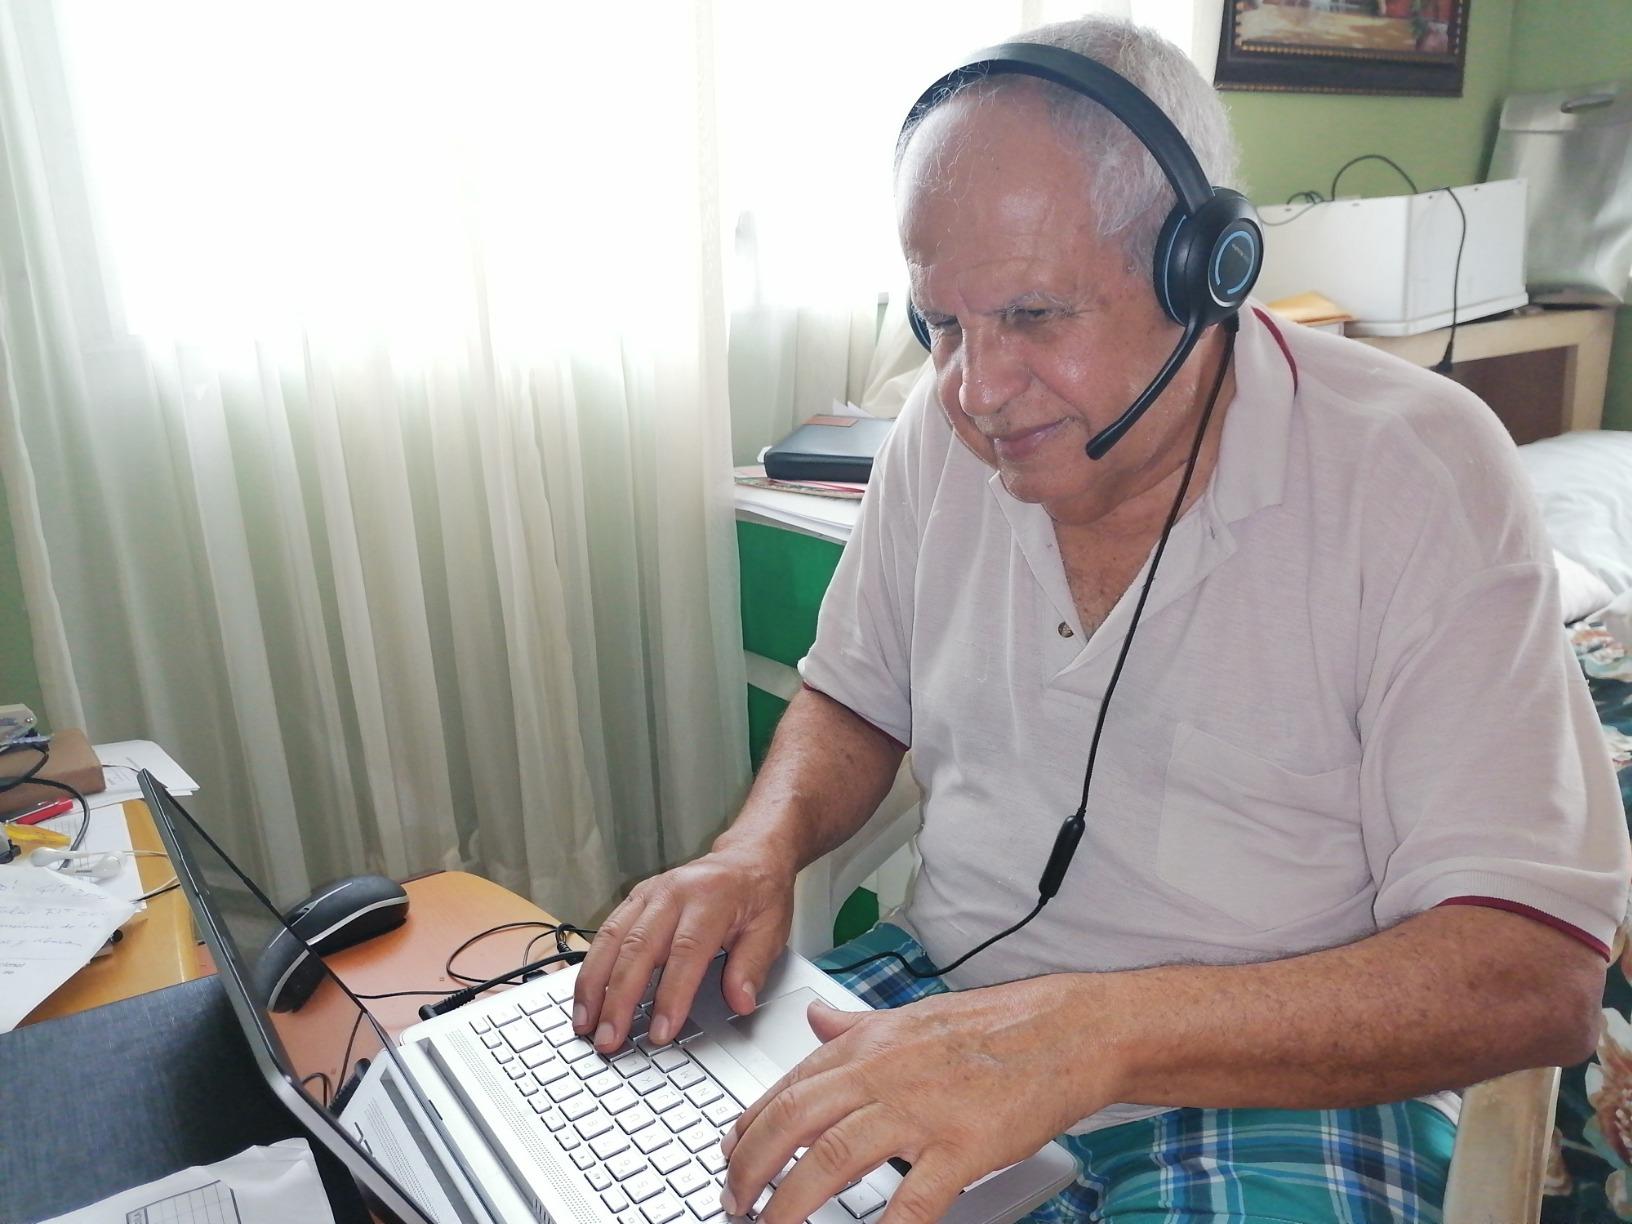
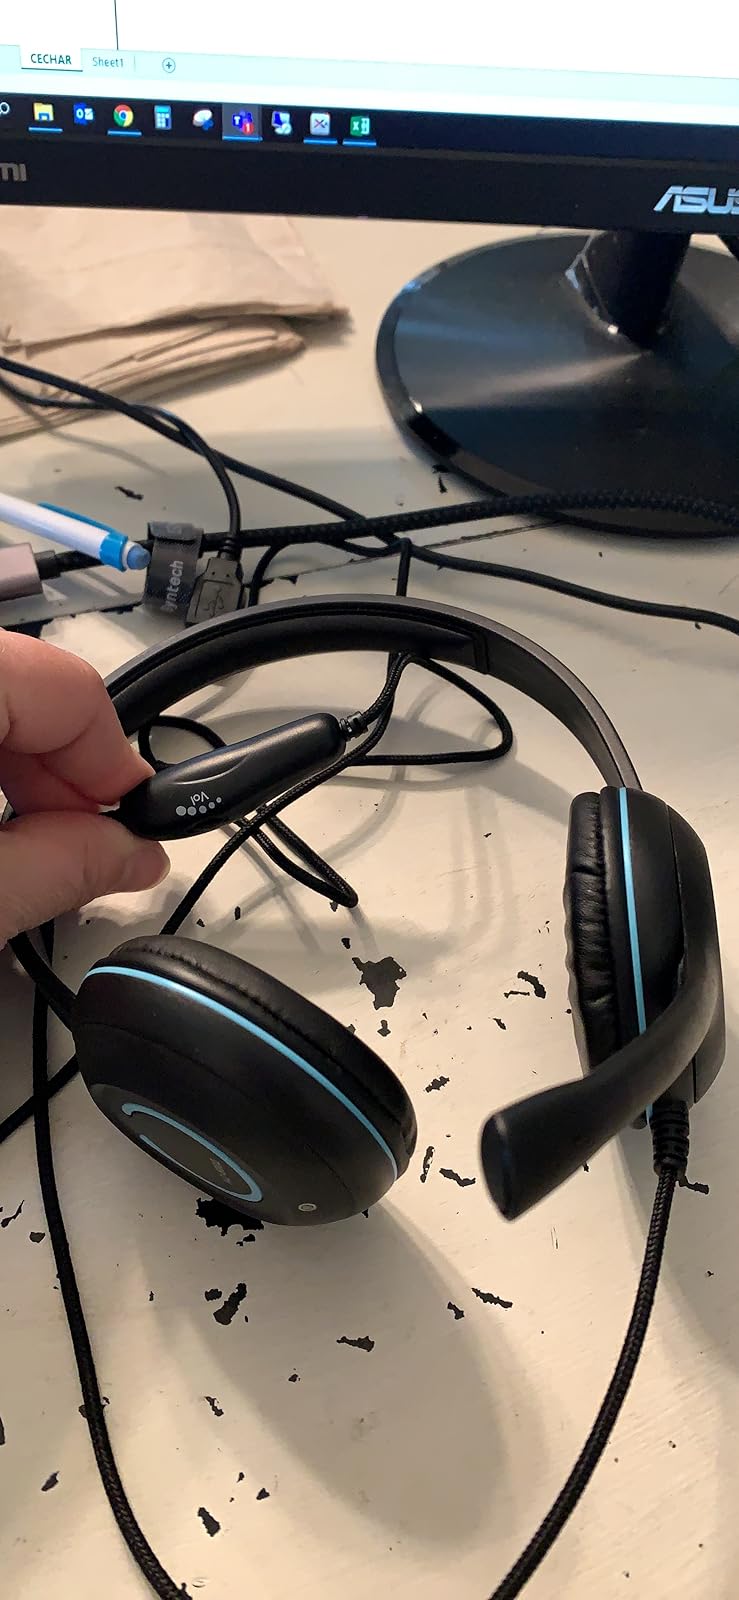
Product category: headphones
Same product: yes